Castiglione del Lago

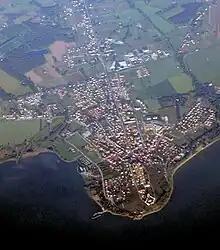
Aerial view

Castiglione del Lago has evolved on what used to be an island - the fourth island of Lake Trasimeno, in its south west region. Over the centuries, as the town grew, the flat gap between the island and the shore was filled with piazzas, houses, churches and other buildings.